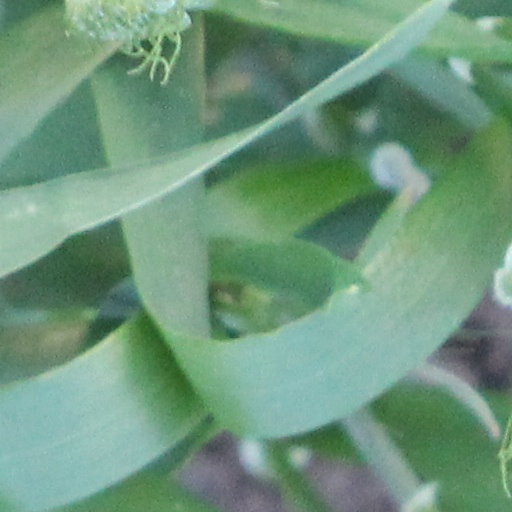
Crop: wheat